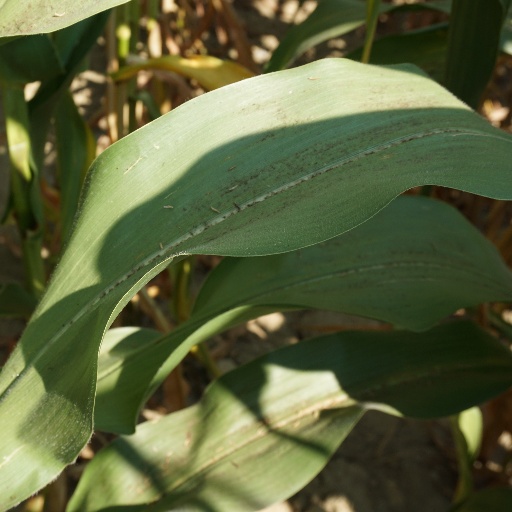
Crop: maize; corn